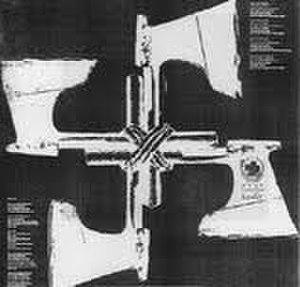
Opus Dei est un album de Laibach, sorti le 23 mars 1987.